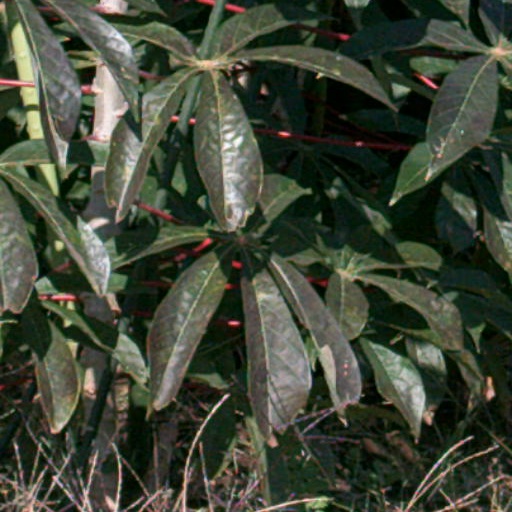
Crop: cassava